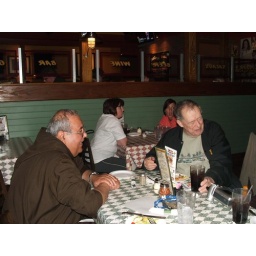
capuchin kitchen fund raiser at buddy's pizza in Livonia mi